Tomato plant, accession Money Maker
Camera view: tilt-top (135 deg); turntable rotation: 300 degrees
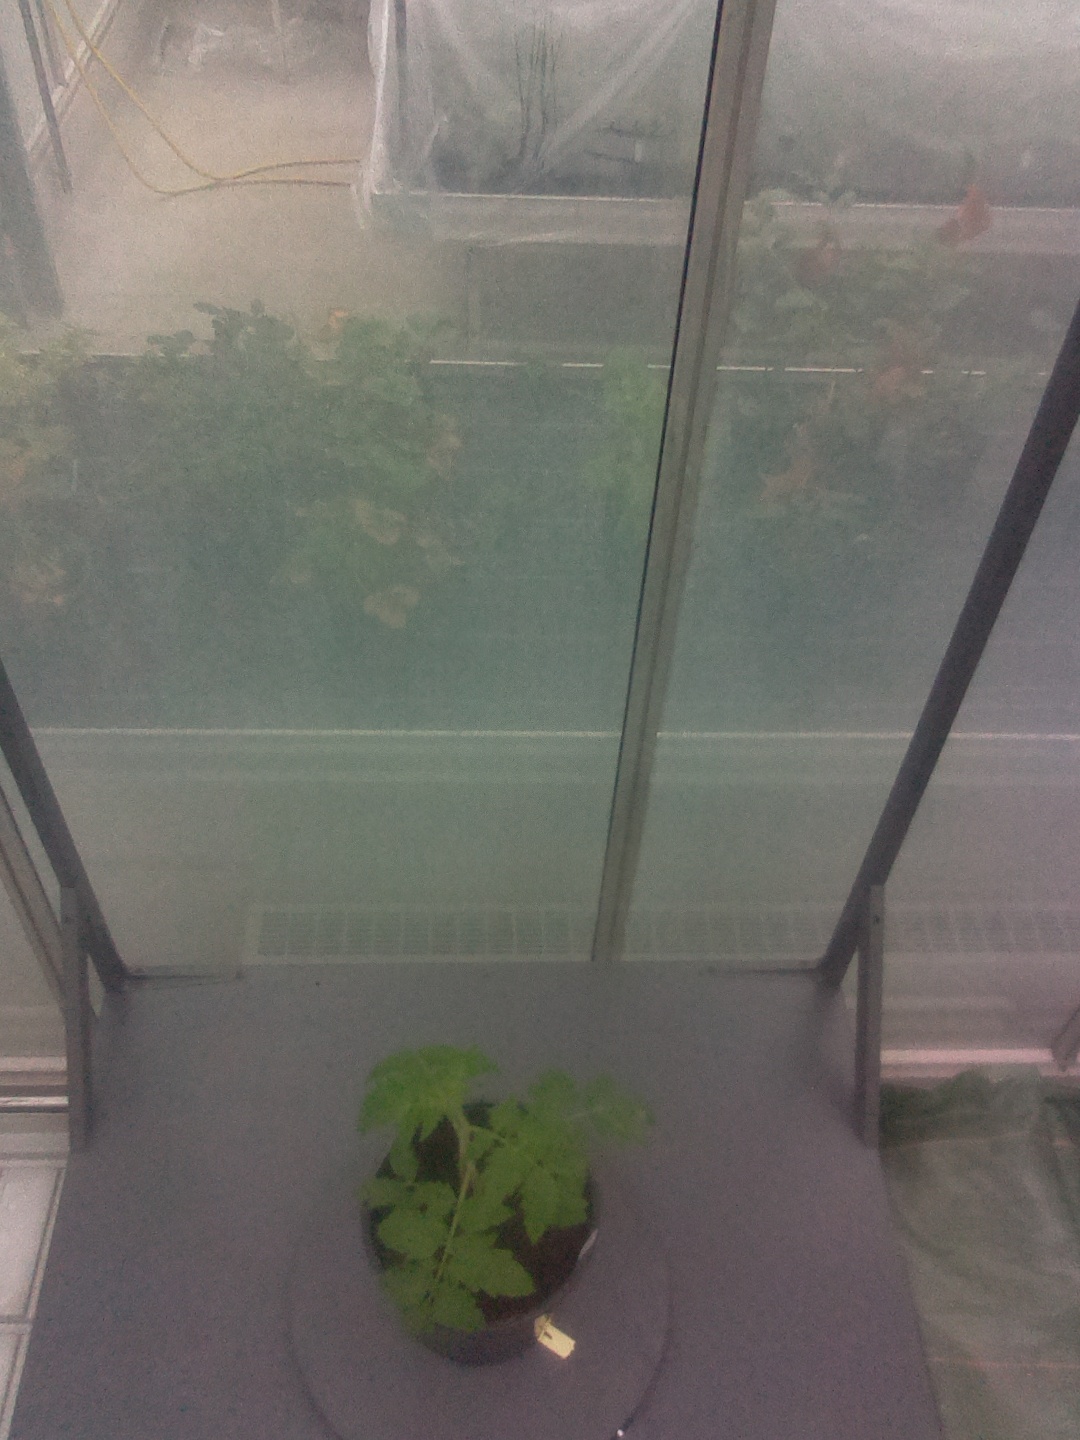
BBCH growth stage 13: 6 of true leaves visible